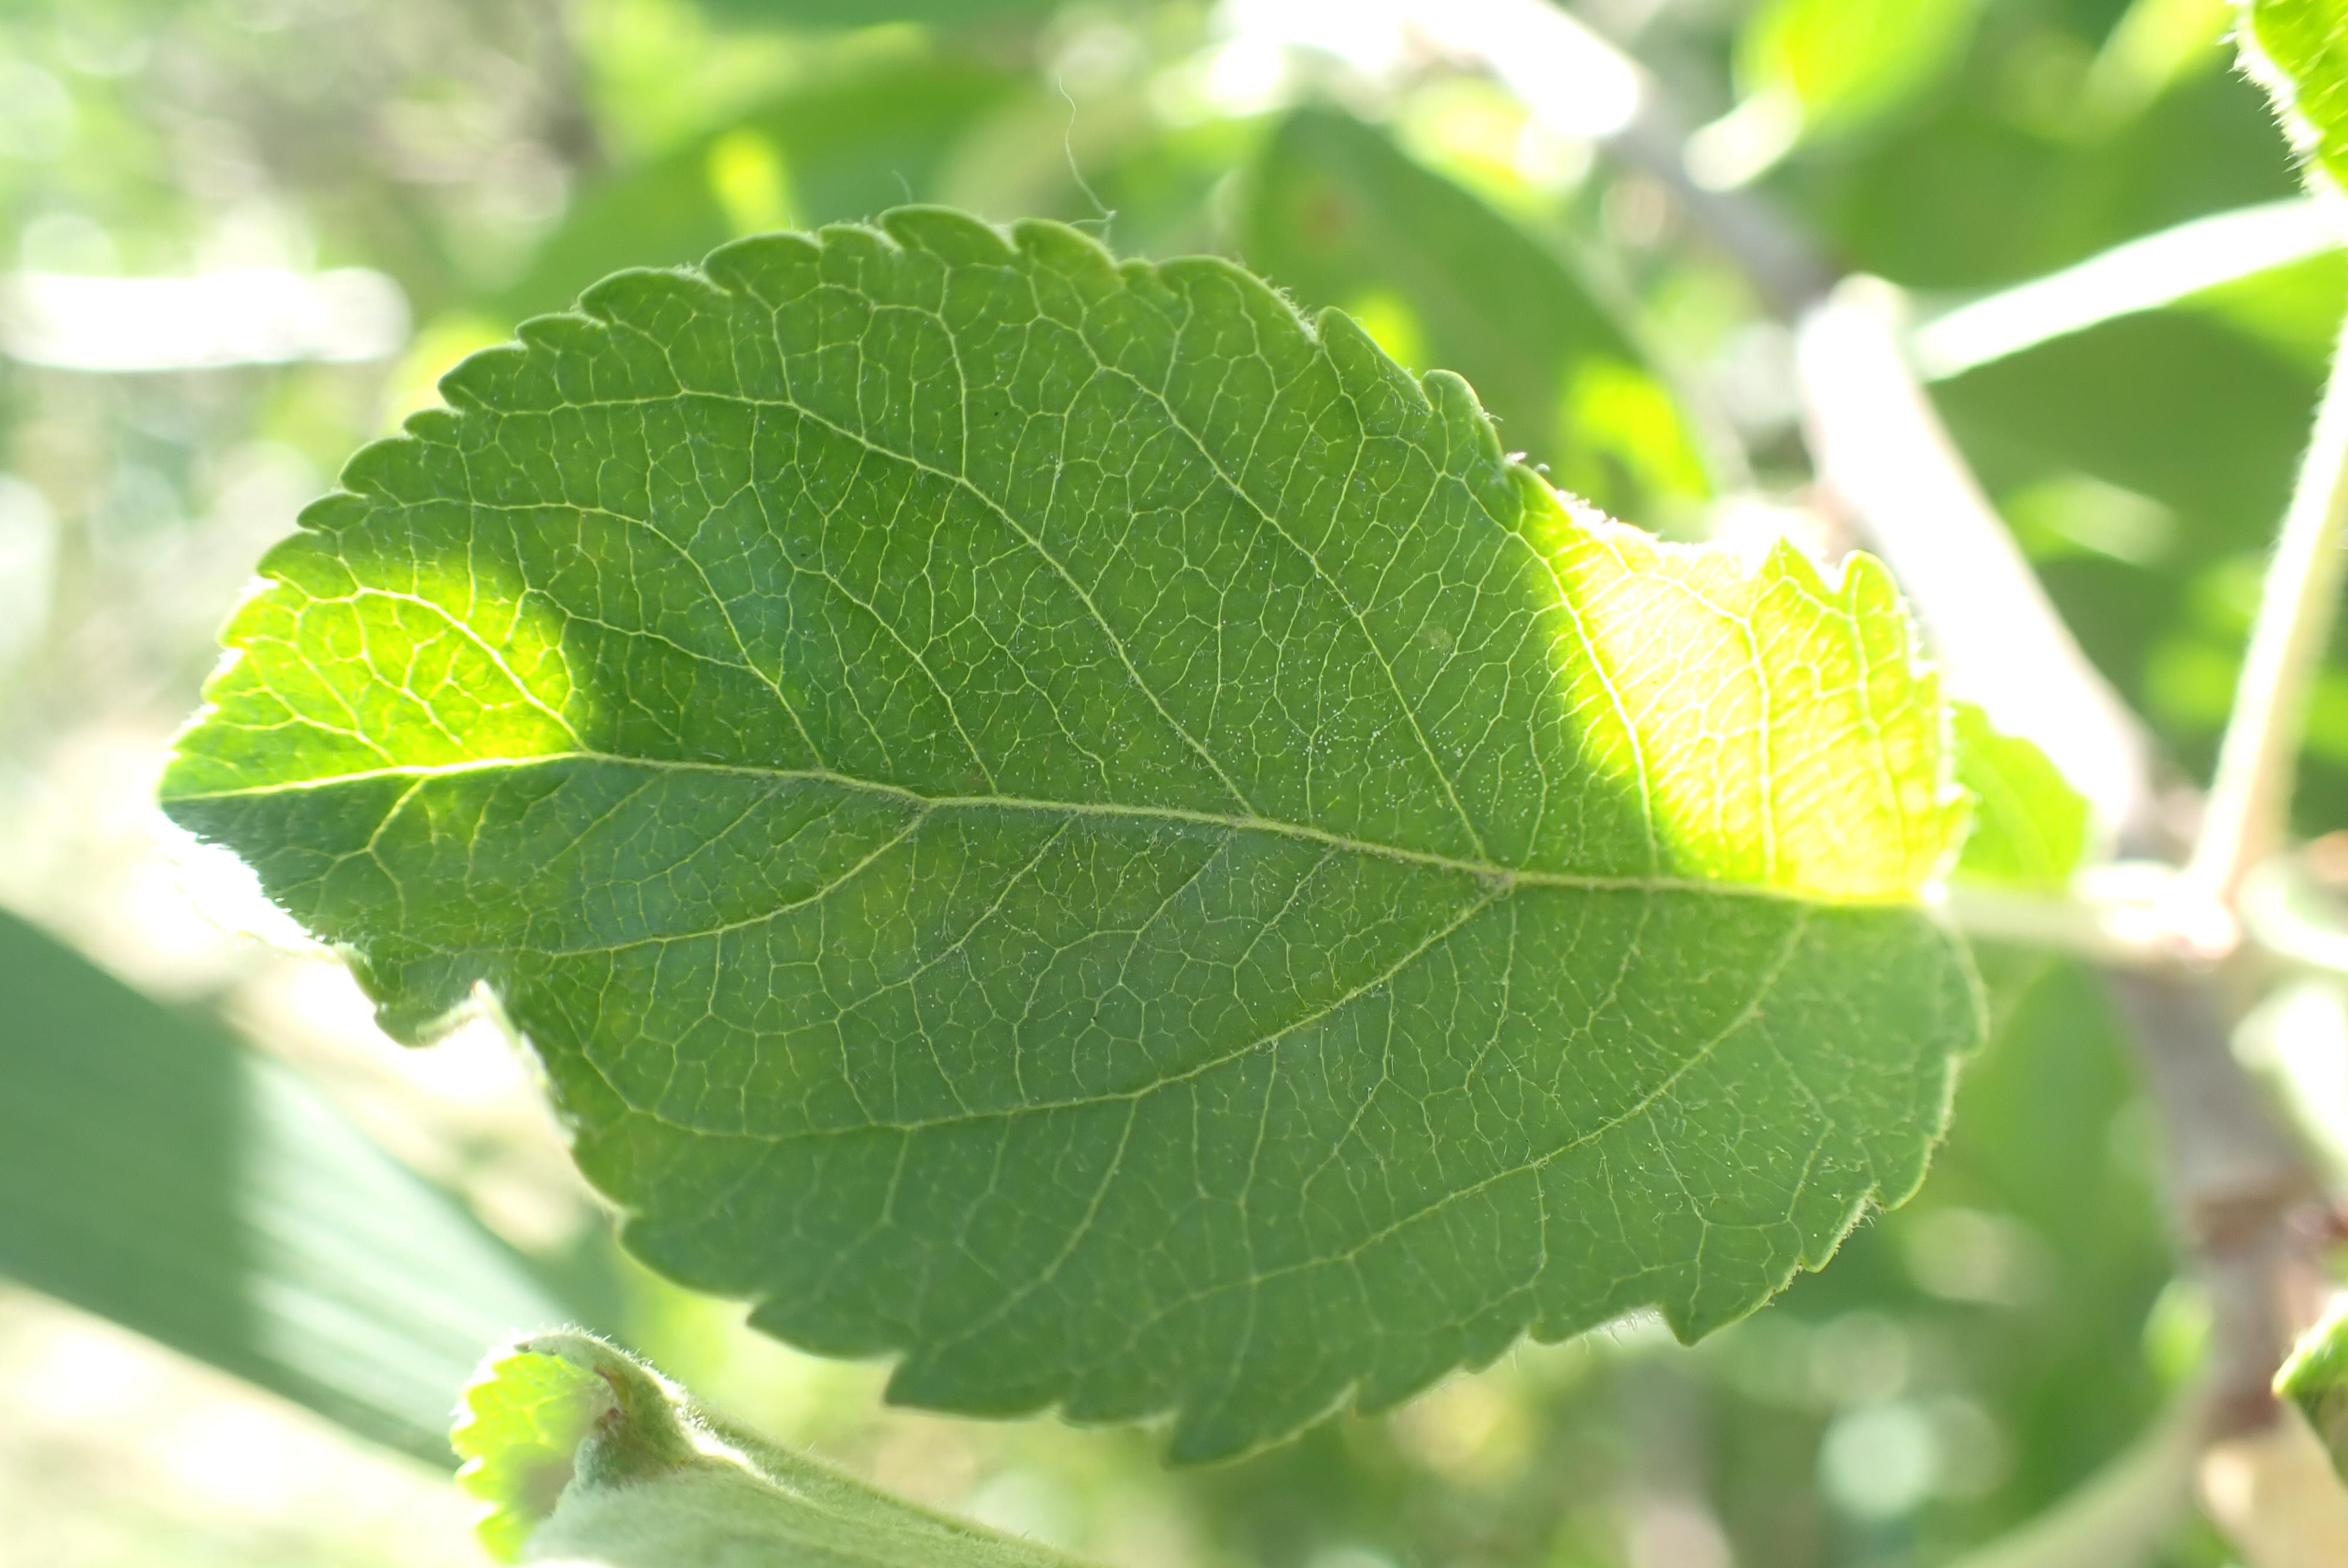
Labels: healthy